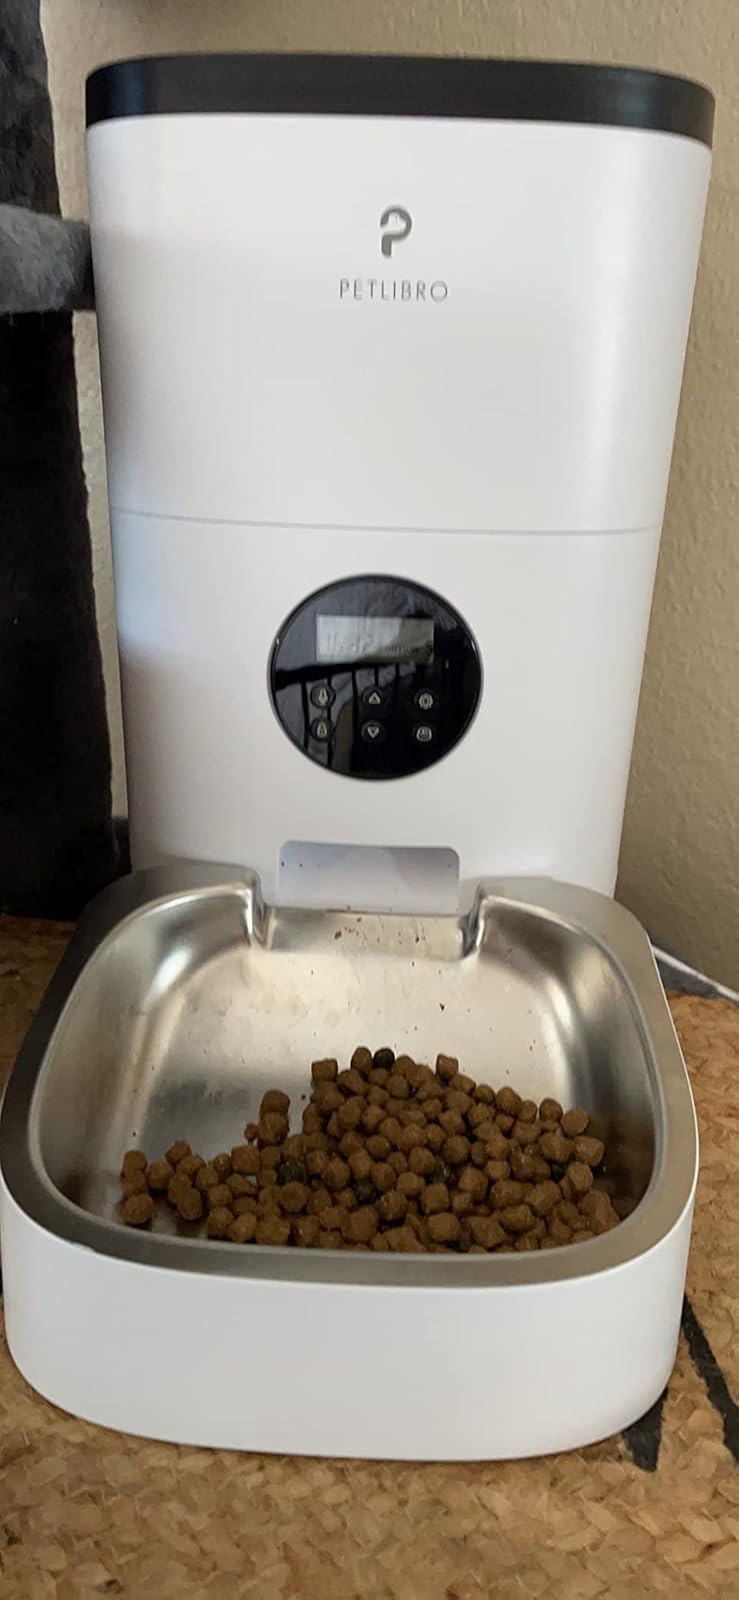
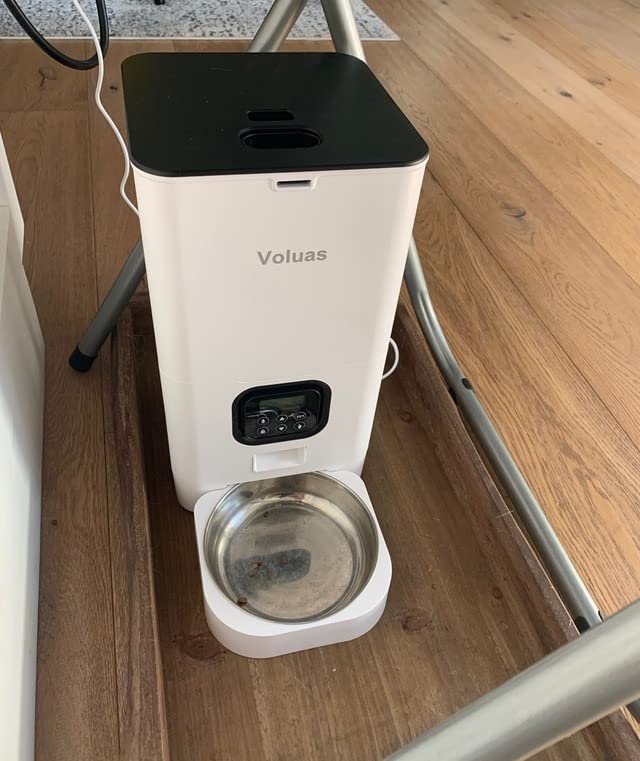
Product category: items_feeder
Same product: no